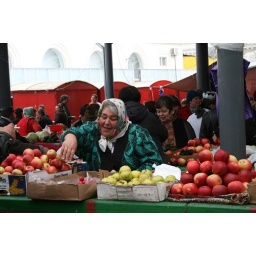
A woman picking fruit at the market in Chisinau